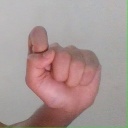
अक्षर: घ